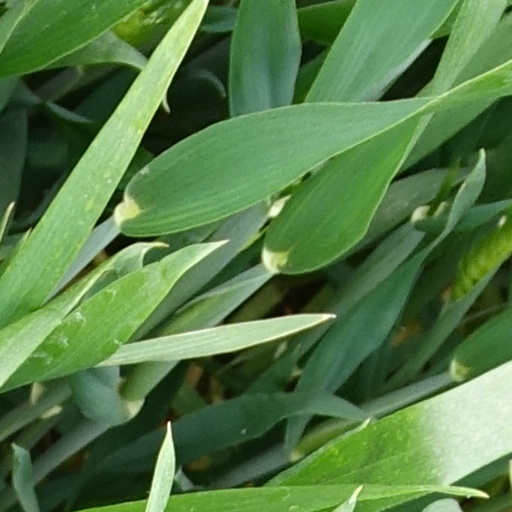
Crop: wheat